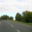
Label: road